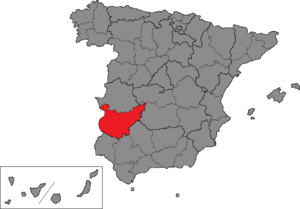
La circonscription électorale de Badajoz est l'une des cinquante-deux circonscriptions électorales espagnoles utilisées comme divisions électorales pour les élections générales espagnoles.